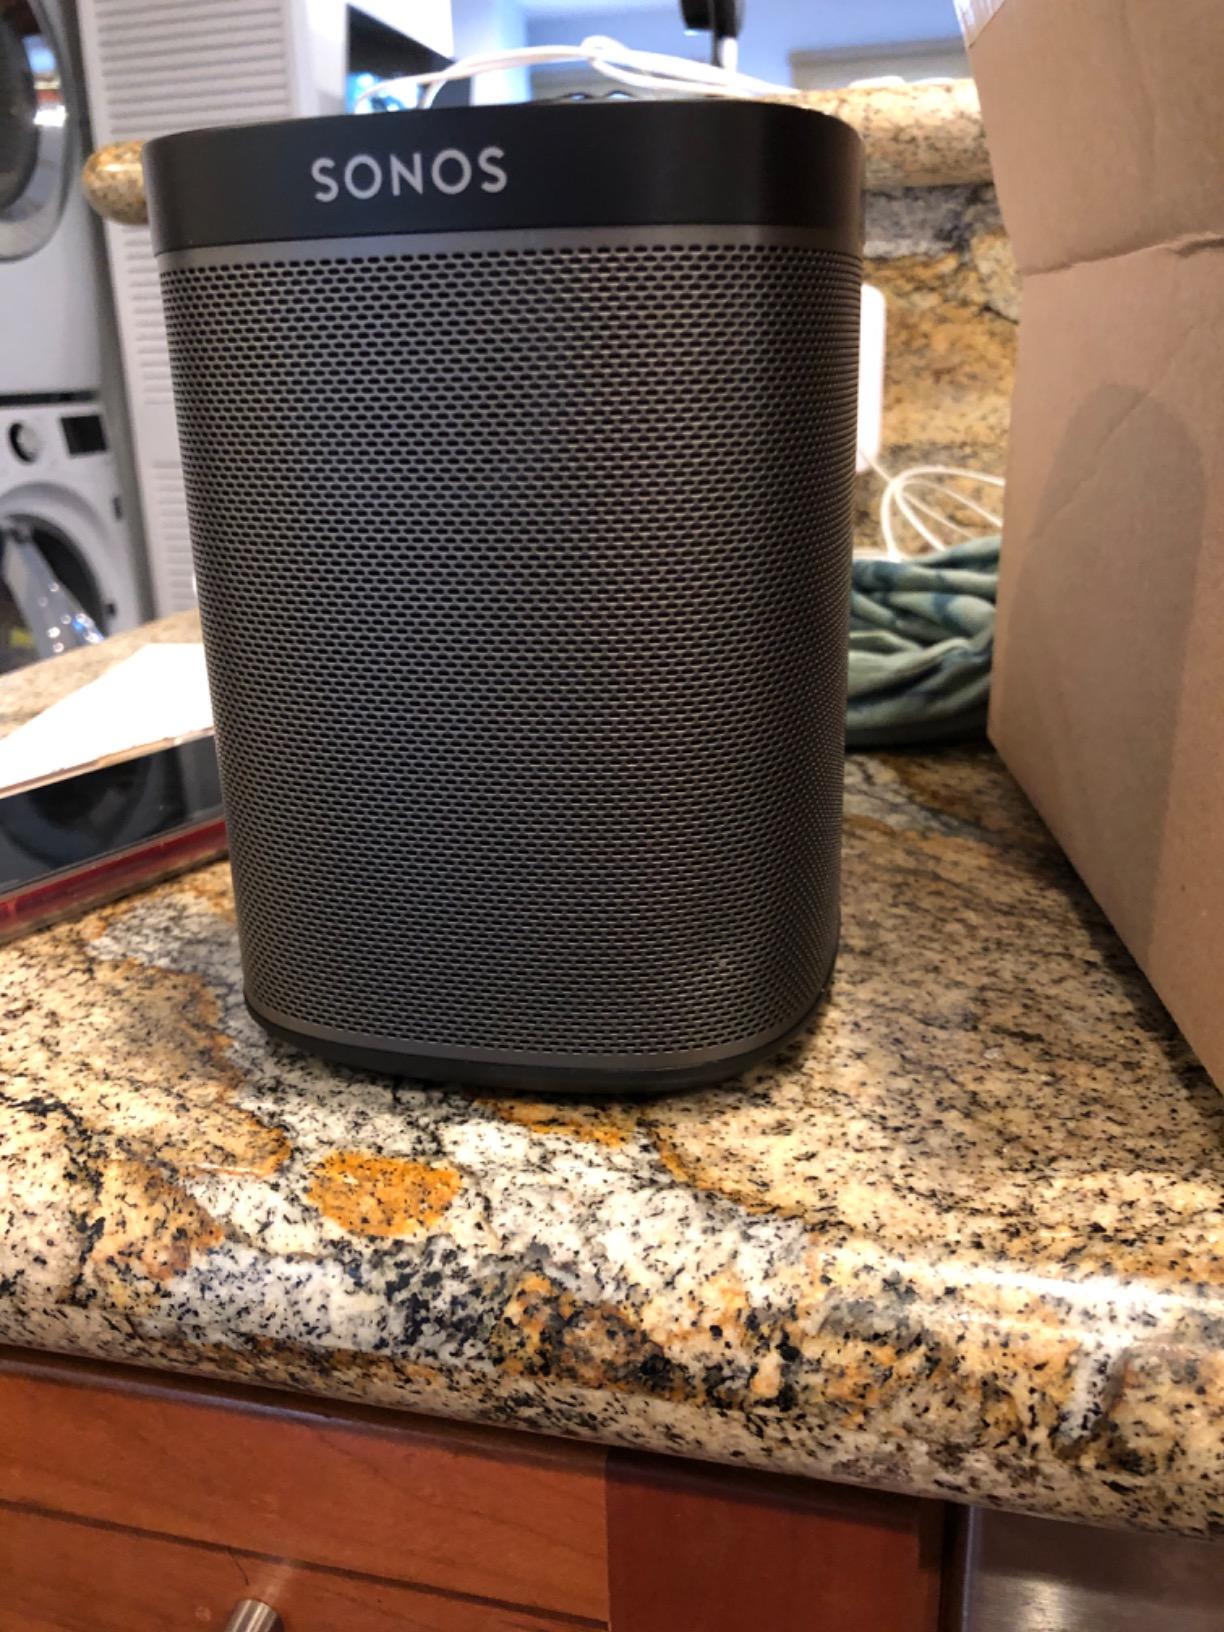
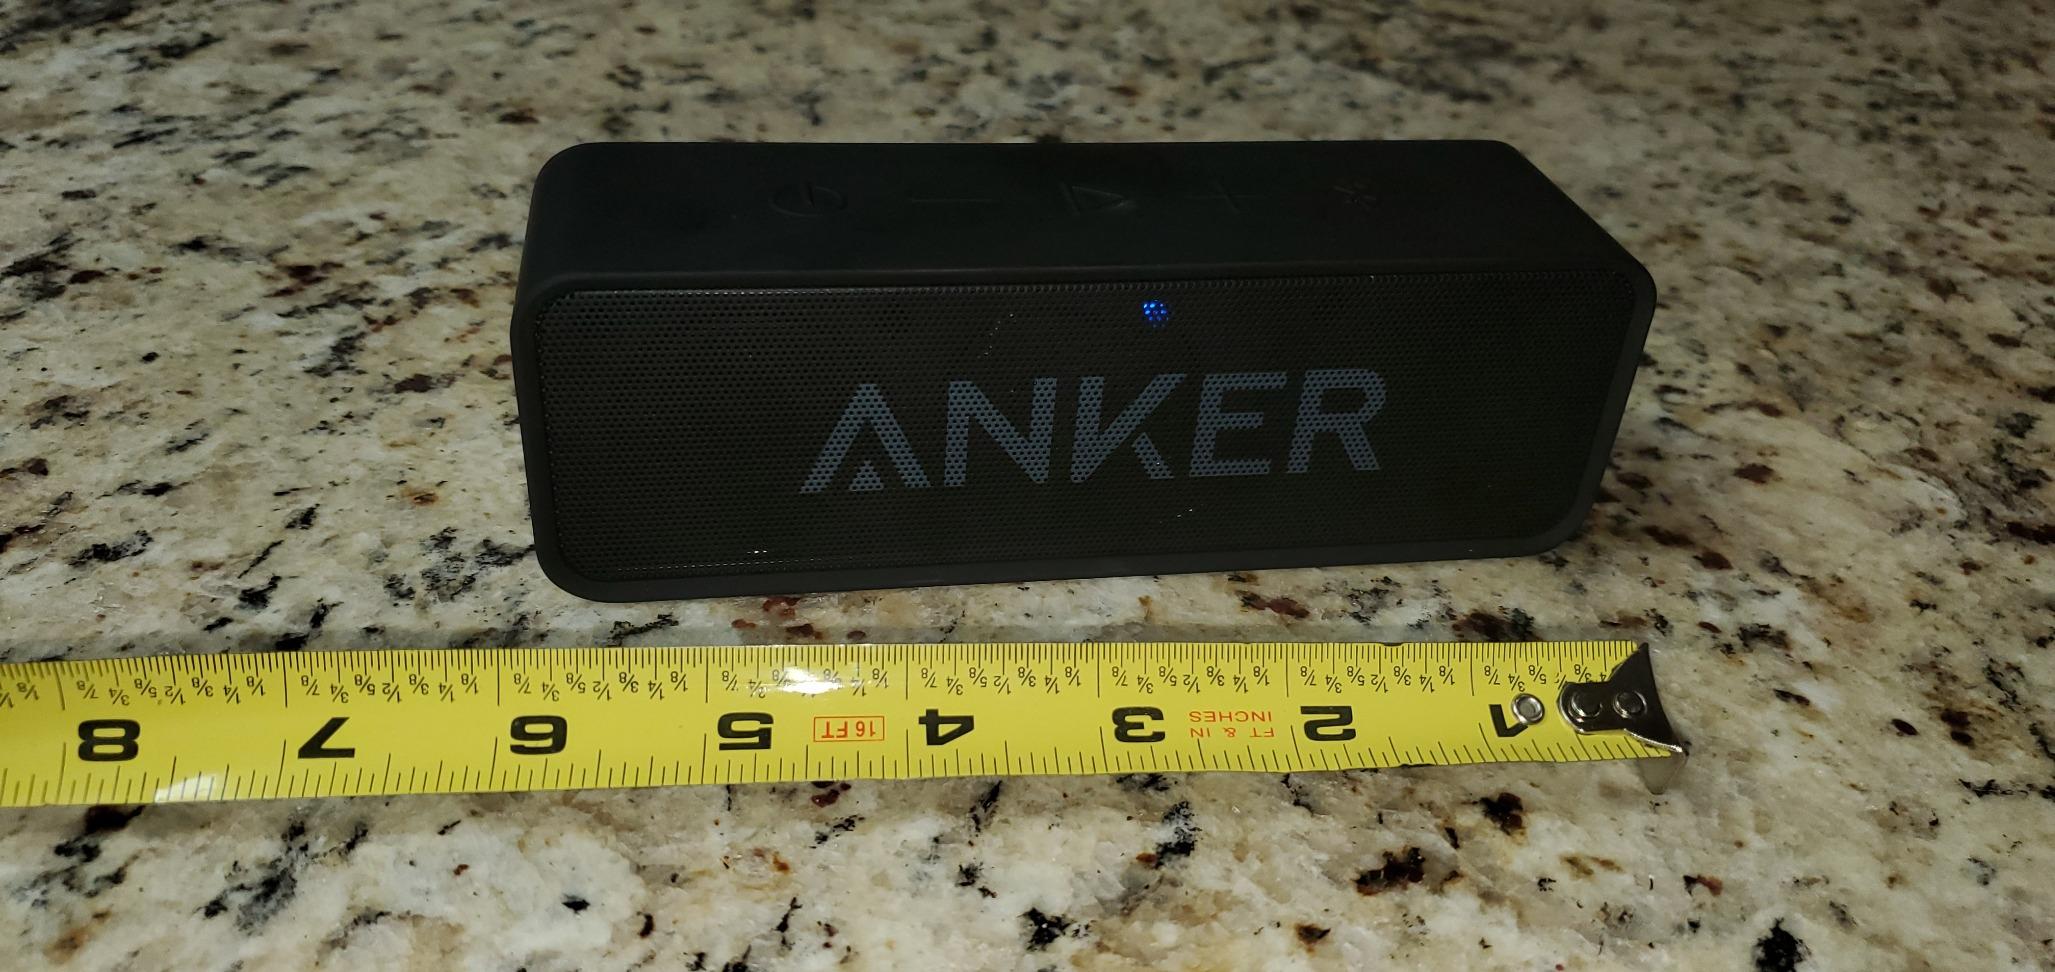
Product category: speaker
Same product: no